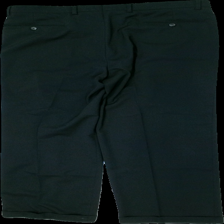
View: back
Type: Trousers
Category: Men
Brand: Missing
Colors: Black
Material: 73% Polyester 27% Wool
Cut: Regular
Size: 52
Season: All
Stains: Minor
Price range: 50-100
Recommended usage: Repair